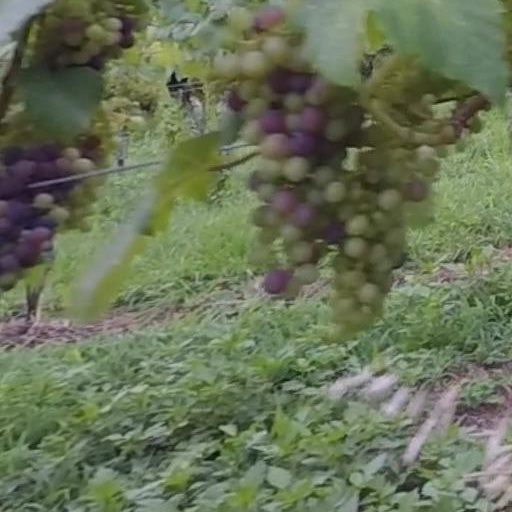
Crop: grape